Cloud Gate

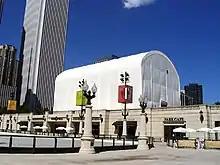
A tent was erected to cover "Cloud Gate" while it was being polished in 2004 and 2005.

Chicago Mayor Richard M. Daley declared the day of the sculpture's dedication, May 15, 2006, to be "Cloud Gate Day". Kapoor attended the celebration, while local jazz trumpeter and bandleader Orbert Davis and the Chicago Jazz Philharmonic played "Fanfare for Cloud Gate", which Davis composed. The public took an instant liking to the sculpture, affectionately referring to it as "The Bean". "Cloud Gate" has become a popular piece of public art and is now a fixture on many souvenirs such as postcards, sweatshirts, and posters. The sculpture has attracted a large number of locals, tourists, and art aficionados from around the world. The sculpture is now the piece by which Kapoor is most identified in the United States.